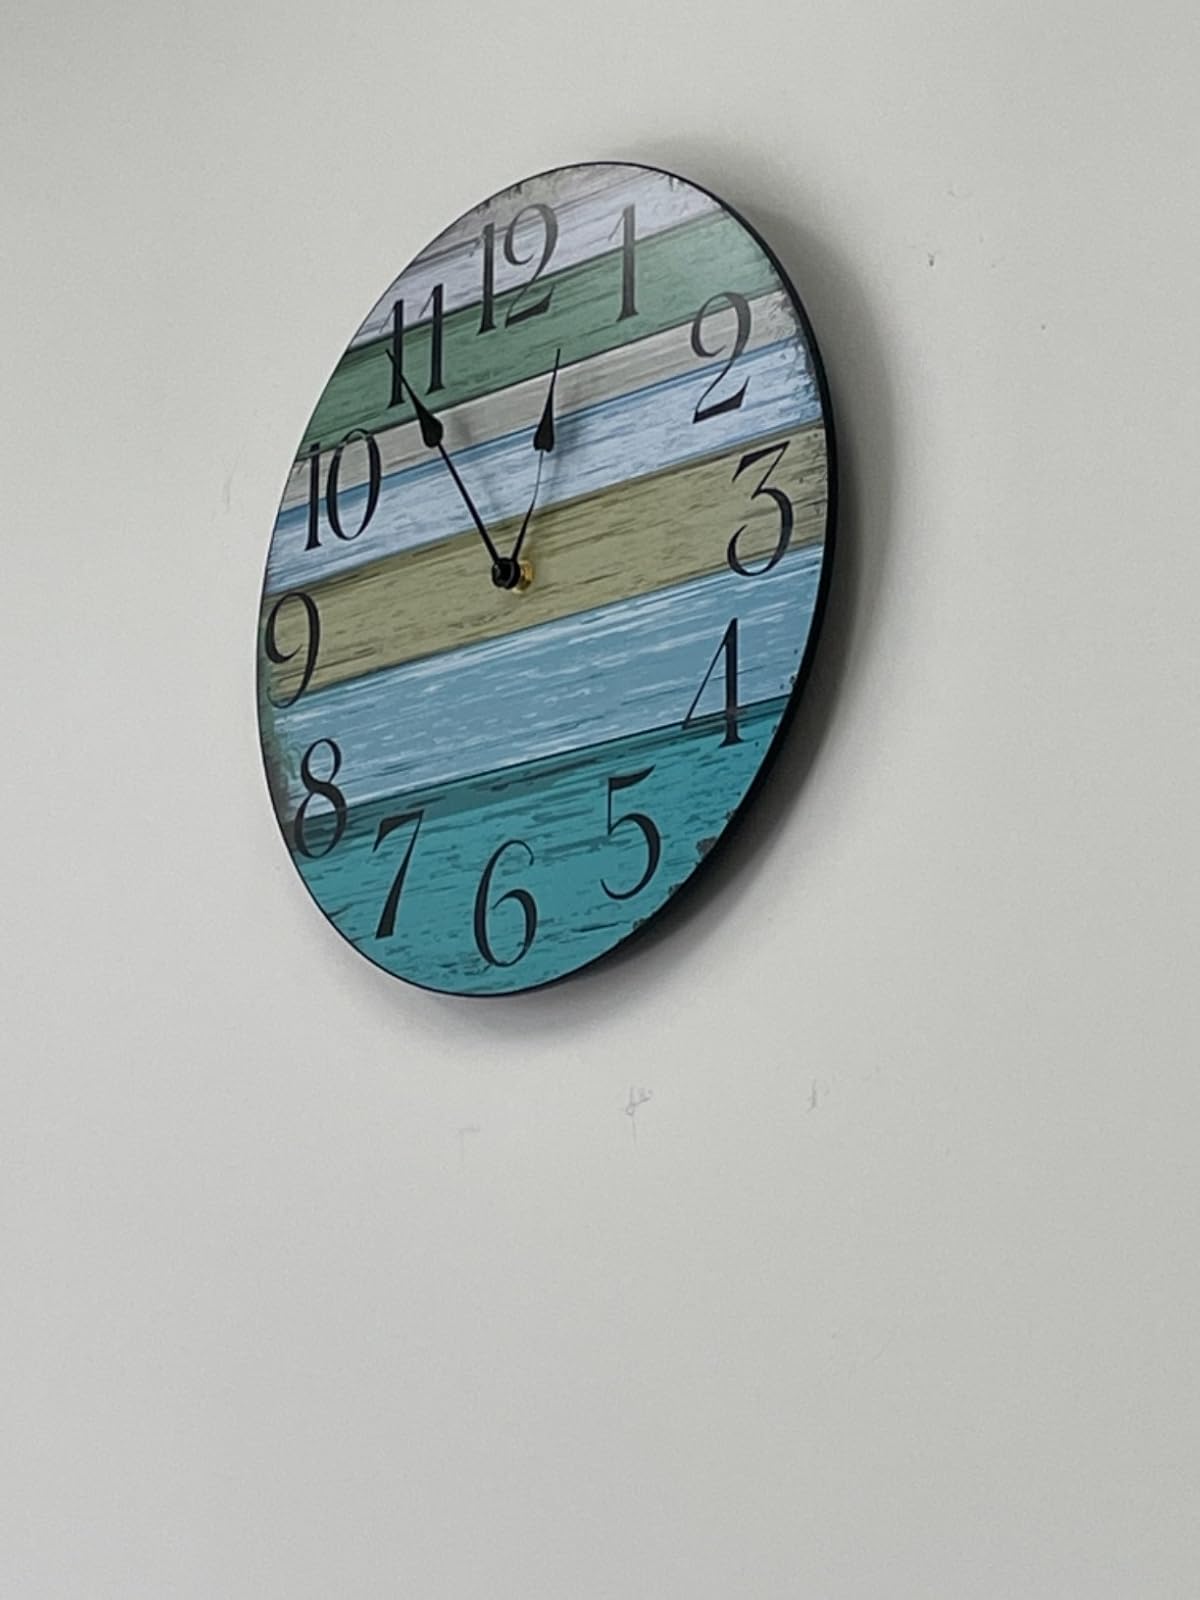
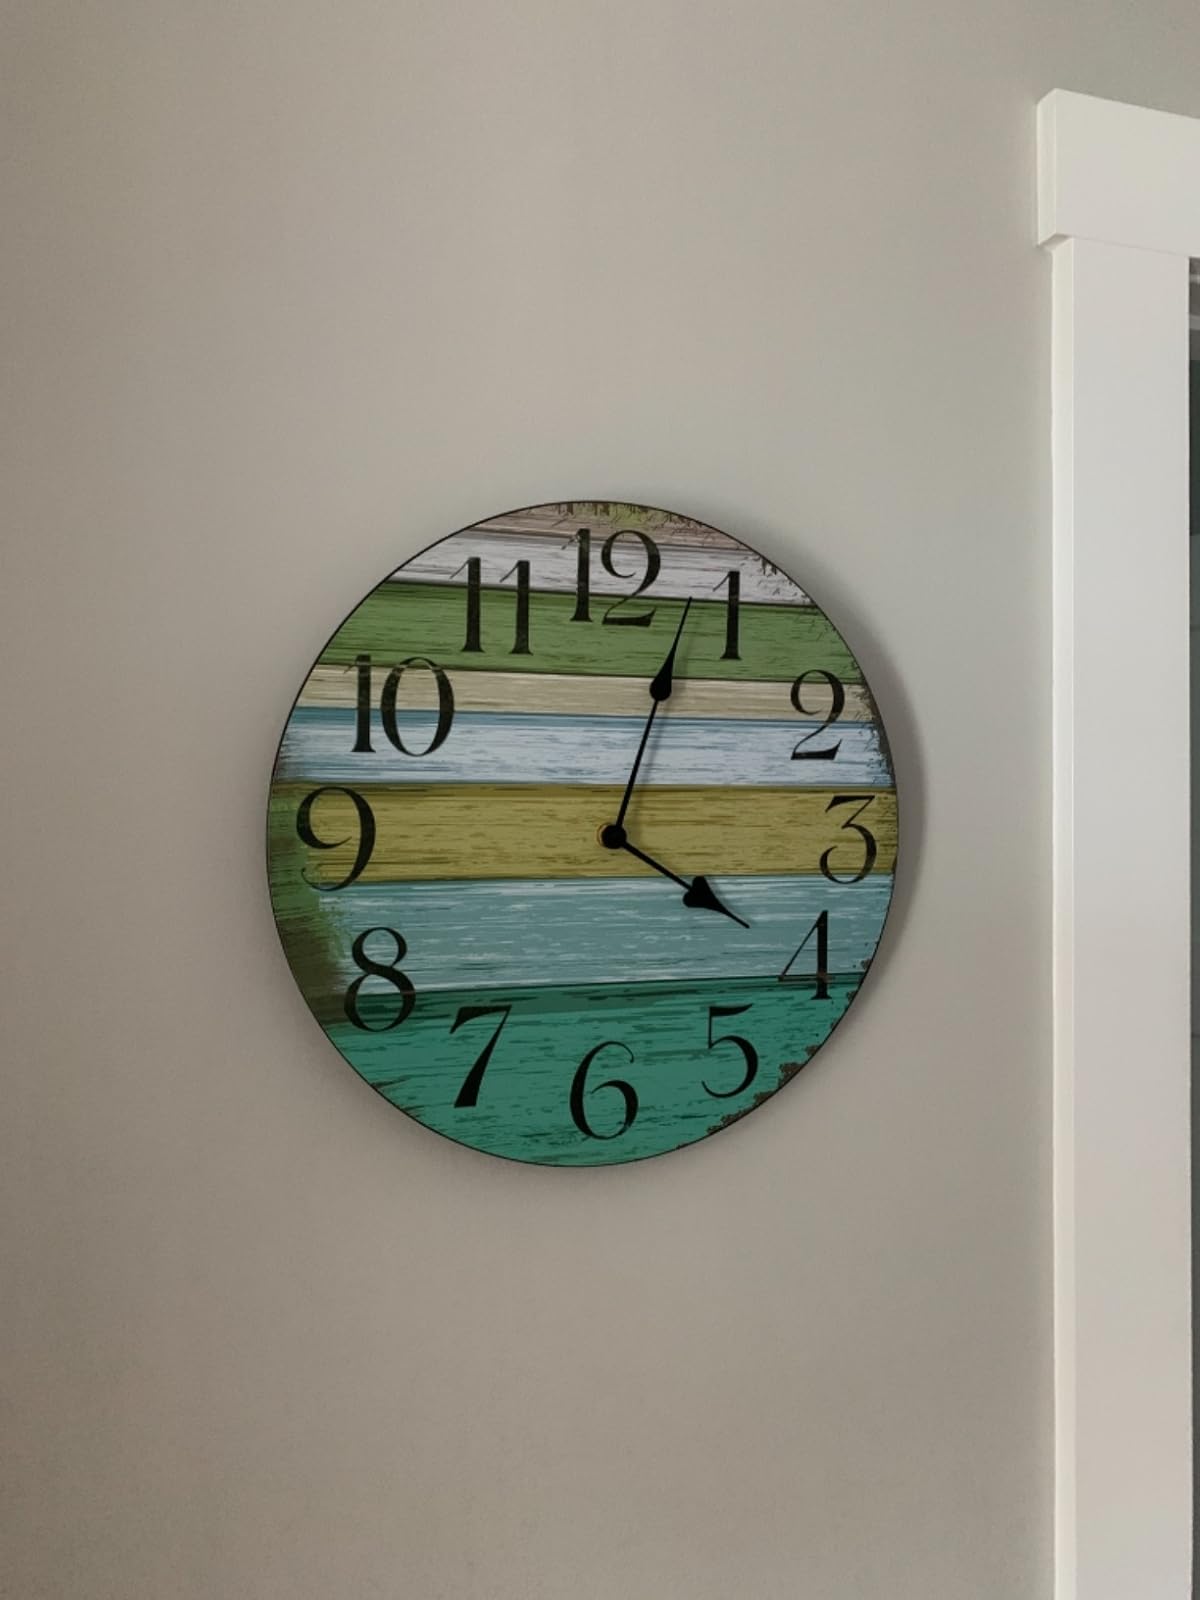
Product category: clock
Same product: yes